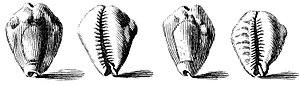
Dans la majeure partie de l'Afrique de l'Ouest, la monnaie est, actuellement, le franc CFA. Il n'est pas exclu, toutefois, qu'à terme, il soit remplacé par l'Eco, selon les vœux des autorités monétaires de la région. Les pays d'Afrique de l'Ouest, avant la colonisation, ont connu plusieurs monnaies qui avaient cours dans l'une ou l'autre région, dépassant les frontières des pays, comme les cauris, les manilles ou encore les sombés.